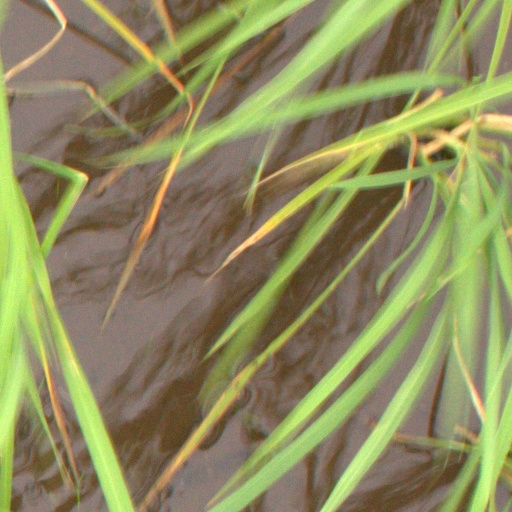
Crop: rice